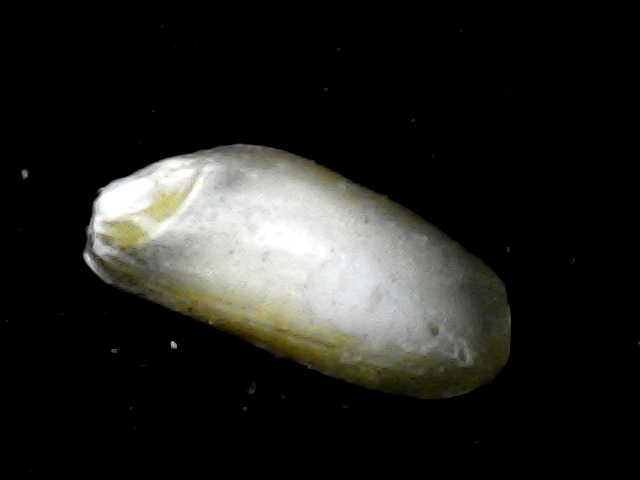
Rice variety: BD76